Fool's Gold (1947 film)

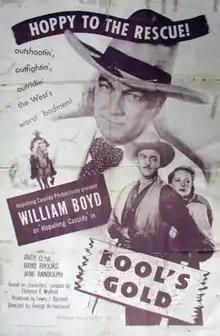
Theatrical release poster

Fool's Gold is a 1947 American Western film, directed by George Archainbaud and written by Doris Schroeder. The film stars: William Boyd, Andy Clyde, Rand Brooks, Robert Emmett Keane and Jane Randolph. The film was released on January 31, 1947, by United Artists. This is the 56th film of the 66 in the series and the first one produced by William Boyd Productions, instead of Harry Sherman.